América de Cali

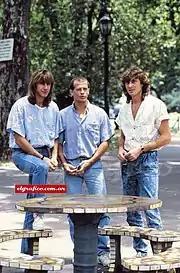
Ricardo Gareca, Carlos Ischia and Julio Falcioni, notable players for América during the 1980s

In 1985, as América set its sights on another title, Ochoa strengthened the squad again, this time by adding Paraguayan forward Roberto Cabañas and Argentine striker Ricardo Gareca. The season came down to its penultimate match, but América's late victory over Deportivo Cali clinched a fourth crown in a row. Even more memorable, though, was their thrilling run through the 1985 Copa Libertadores. "La Mechita" won their first round group with an undefeated record of two wins and four draws, then topped their semi-final group to earn a place in the finals against Argentinos Juniors. The Argentine team won the first leg 1–0, but Willington Ortiz scored in the fourth minute of the second leg to power América to a 1–0 victory. This forced a decisive third match, played in Asunción. After a 1–1 tie, Argentinos won a penalty shootout to hoist the Copa Libertadores.